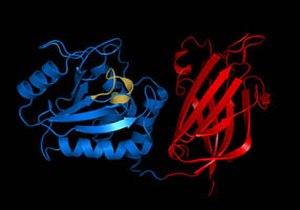
Le gène PTEN pour Phosphatase and TENsin homolog, dont le nom véritable paraît dans la littérature sous l'intitulé The phosphatase and tensin homolog mutated in multiple advanced cancers 1 est situé sur le chromosome 10 chez l'humain.